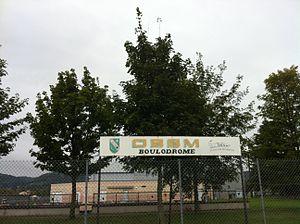
Pancarte OBSM à Saint-Maurice-de-Beynost.
Le sport à Saint-Maurice-de-Beynost unit l'activité sportive en général et la ville de Saint-Maurice-de-Beynost dans l'Ain en France. L'histoire contemporaine de cette ville située en Côtière est assez marquée par le sport, en particulier par la présence d'un certain nombre d’équipements autour du forum des Sports.